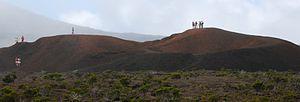
Des randonneurs sur le Formica Leo entouré d'une végétation éparse en février 2008. Des randonneurs sur le Formica Leo, un cône volcanique fortement érodé du fait de sa fréquentation touristique.
La randonnée pédestre est une activité sportive de pleine nature très pratiquée sur l'île de La Réunion, département d'outre-mer français dans le sud-ouest de l'océan Indien. De fait, elle constitue l'activité-phare dans un vaste choix de sports de plein air proposés aux visiteurs, et elle séduit par ailleurs de plus en plus de pratiquants locaux depuis la fin des années 1990.
Le Formica Leo est un petit cône volcanique adventif du piton de la Fournaise, le volcan actif de l'île de La Réunion, un département d'outre-mer français dans l'océan Indien. Il est situé au cœur du massif du Piton de la Fournaise sur le fond de la caldeira appelée Enclos Fouqué et en contrebas du passage de montagne nommé Pas de Bellecombe, le site naturel le plus touristique de l'île. D'une vingtaine de mètres de hauteur relative, il y culminerait, d'après les cartes de l'Institut géographique national, à 2 218 mètres d'altitude.